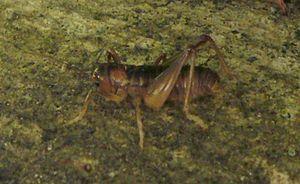
Les wetas sont un groupe de grands orthoptères, nocturnes et aptères, indigènes de la Nouvelle-Zélande. Dans la langue maori Weta signifie dieu des choses laides.